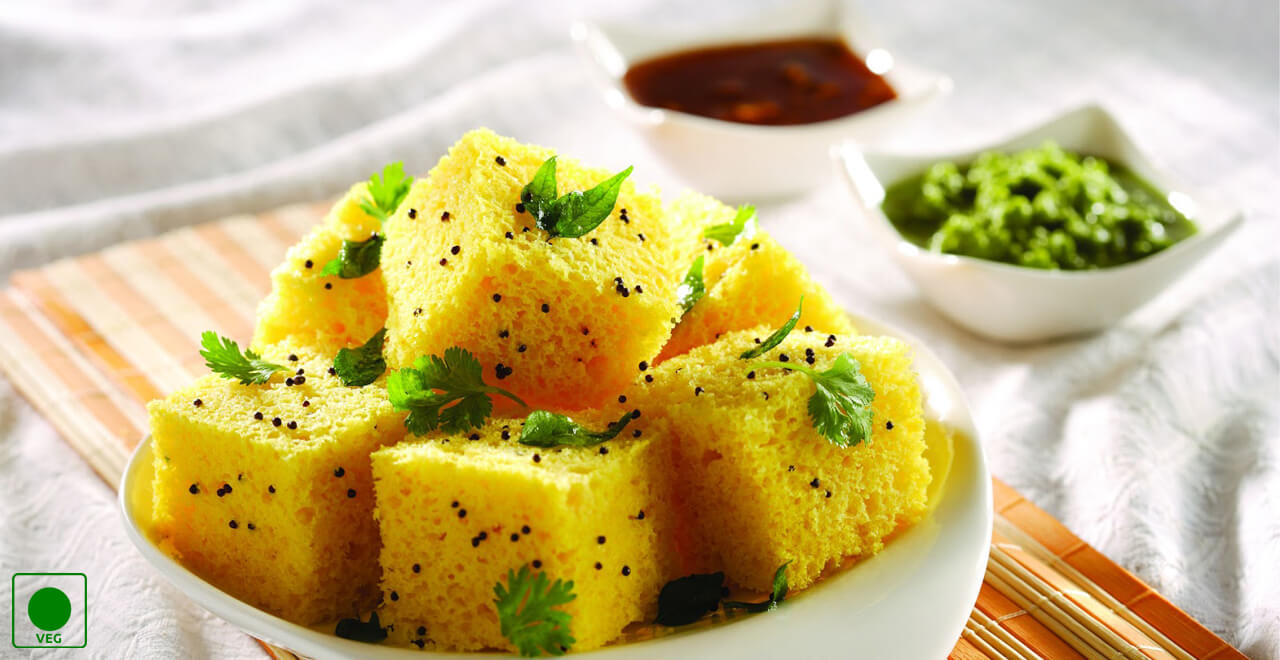
Dish: dhokla